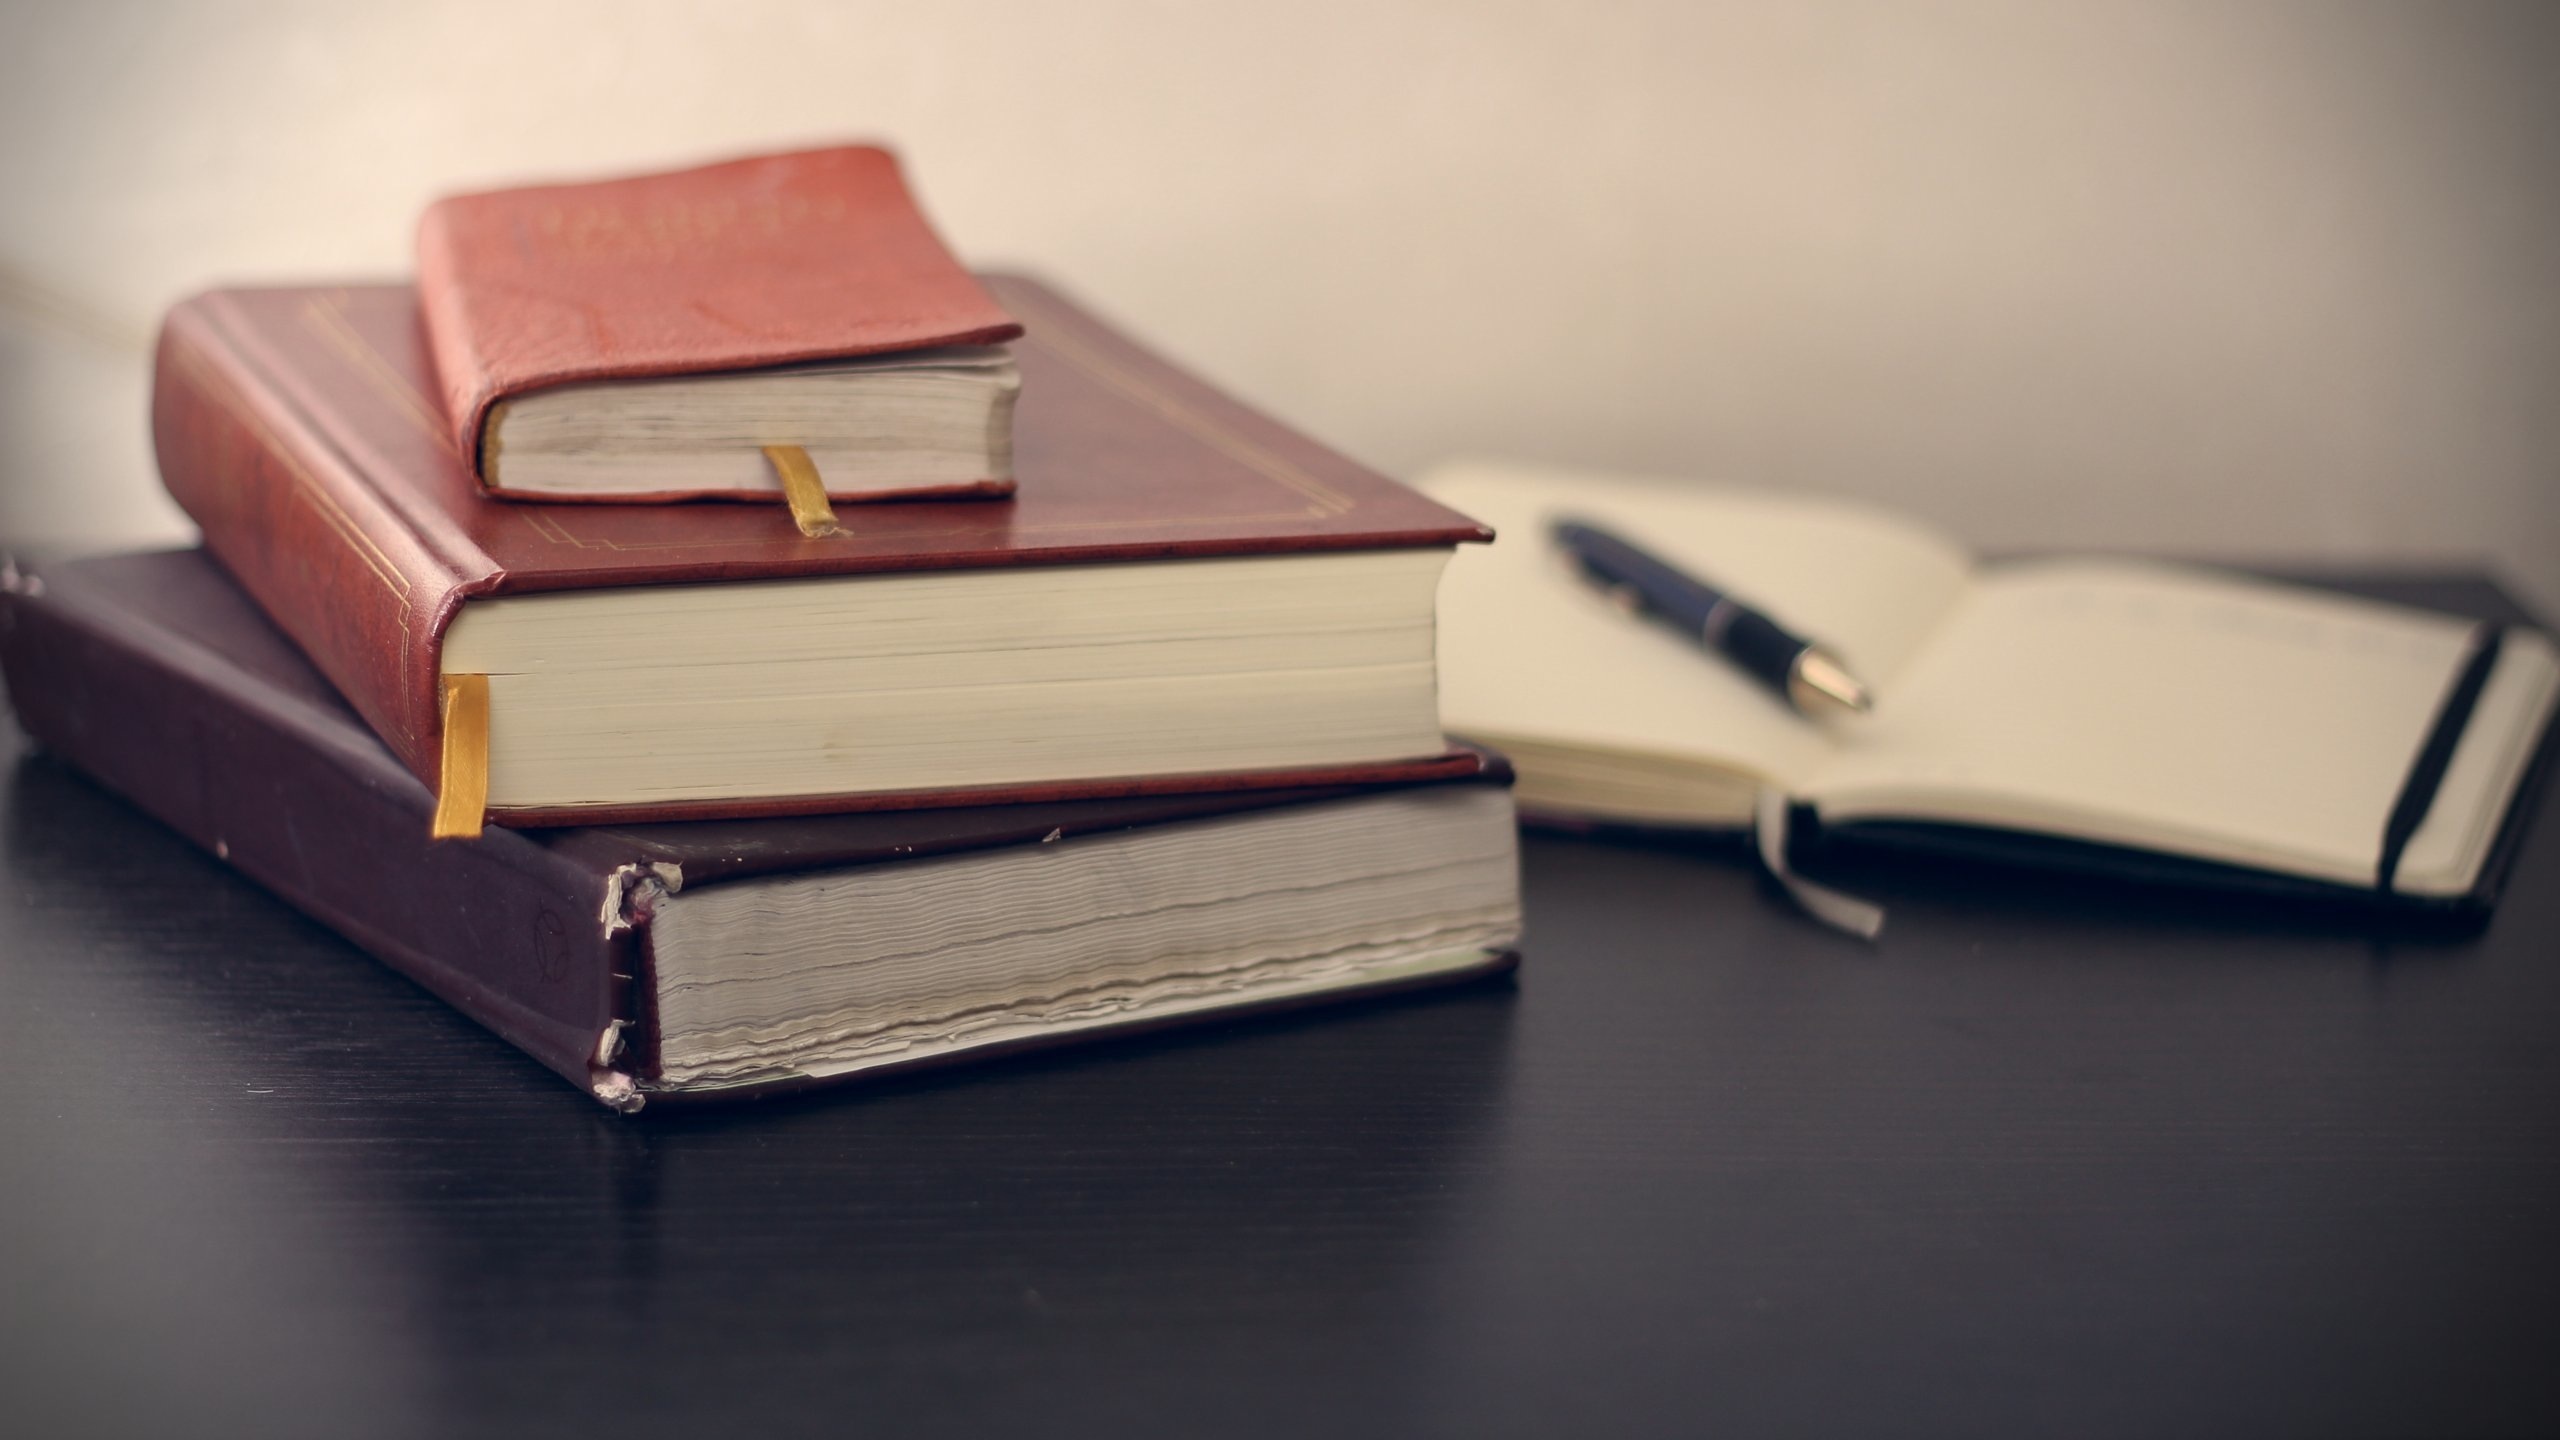
notebook, writing, read, wood, pen, reading, diary, notepad, color, student, paper, education, write, brand, study, books, glasses